Pisgat Ze'ev

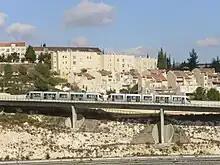
Jerusalem Light Rail running through Pisgat Ze'ev

Pisgat Ze'ev was established in 1982 on land annexed to Israel after the 1967 Six-Day War as one of the city's five Ring Neighborhoods, meant to create a contiguous Jewish link with Neve Yaakov in the city's north, which had been isolated from other Jewish areas. The original name proposal was "Pisgat Tal," based on the Arabic name of the hilltop where construction was to begin, "Ras at-Tawill", but the final choice was Pisgat Ze'ev, after the Revisionist Zionist leader, Ze'ev Jabotinsky.